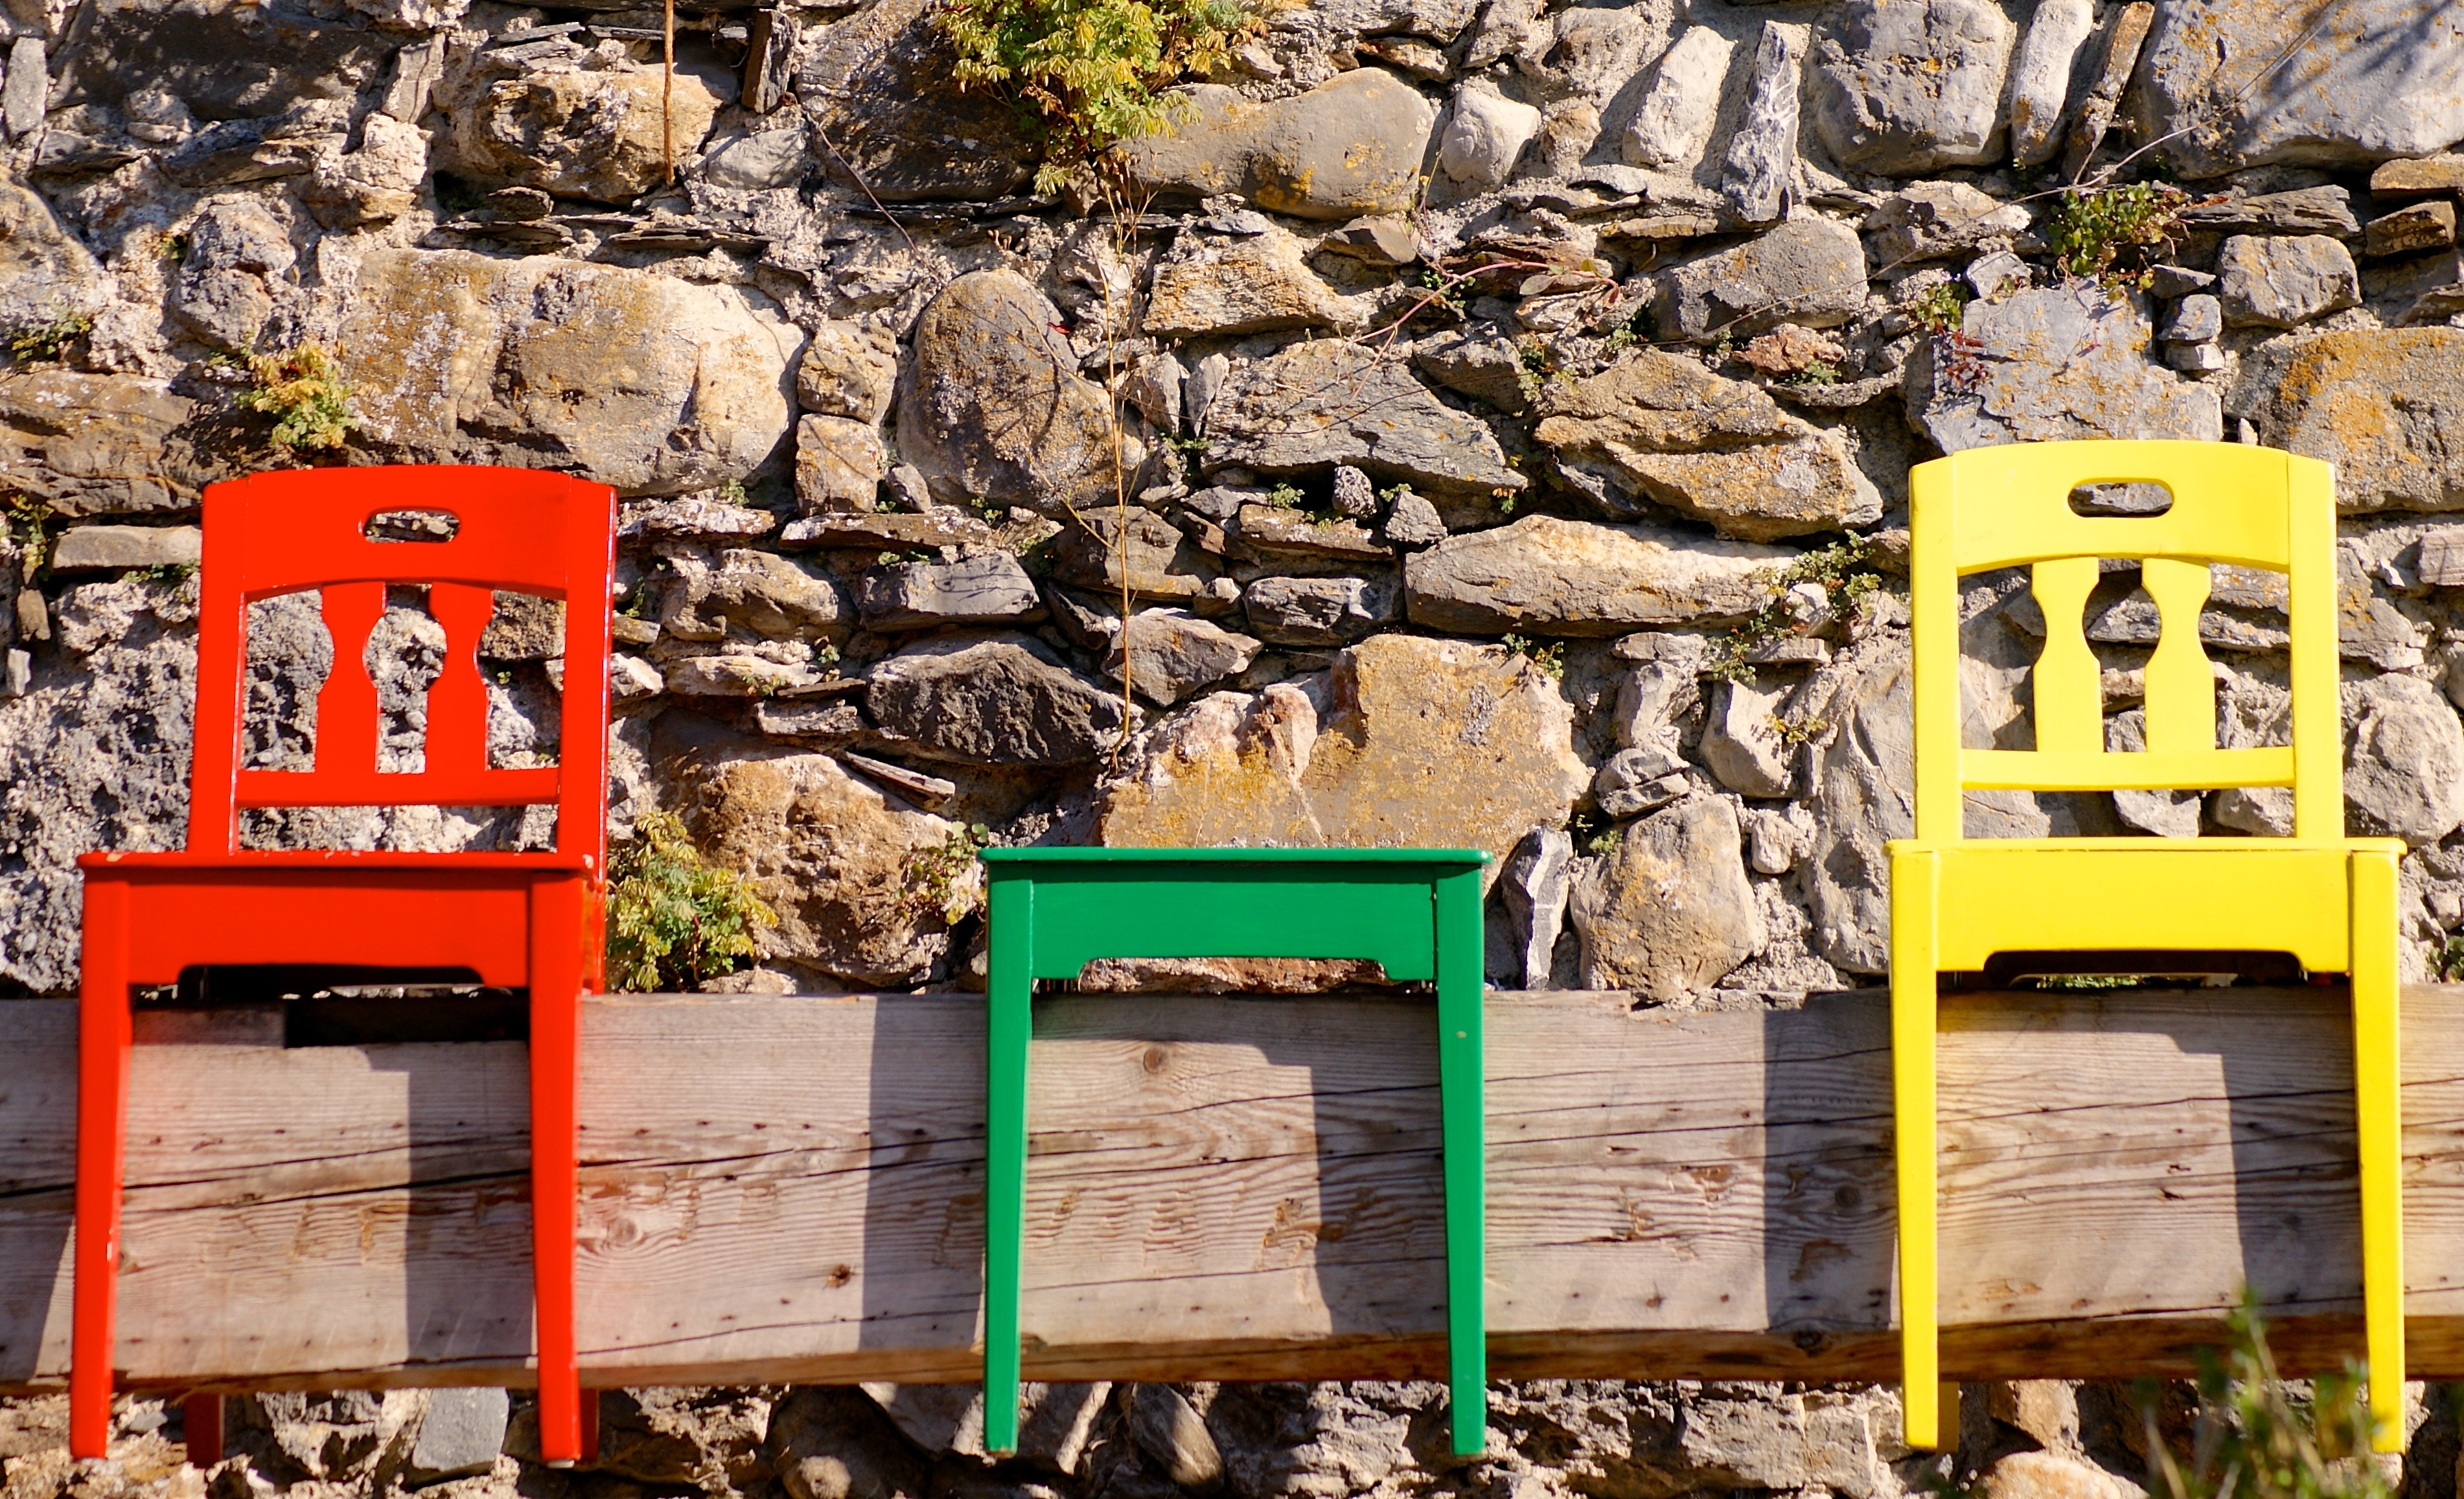
nature, wood, bench, seat, wall, travel, green, red, color, park, cozy, rest, yellow, modern, sit, quaint, wooden bench, doll, chairs, art, bank, design, wait, break, out, wanderer, recovery, click, bank seat, urban area, ancient history, seat set